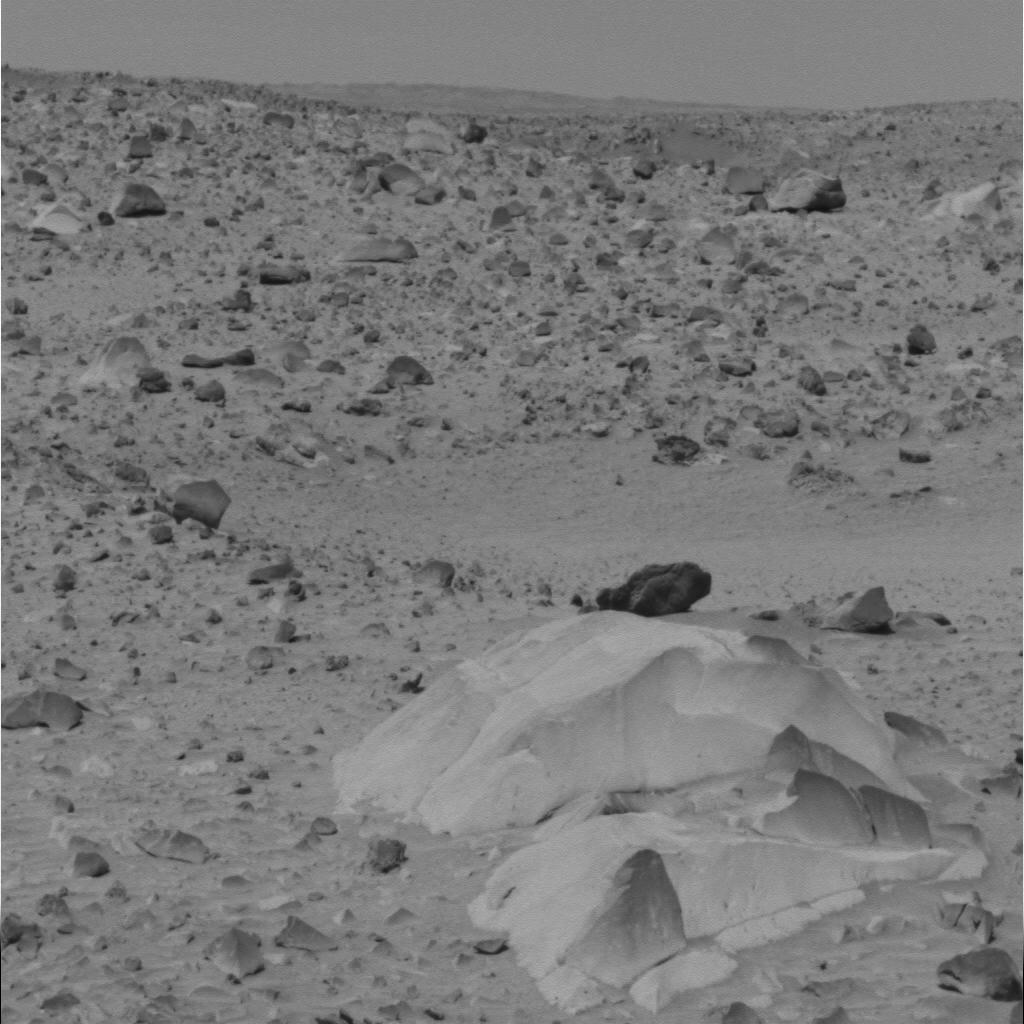
Surface features visible: Rock Outcrops, Float Rocks, Clasts, Soil, Distant Vista, Sky